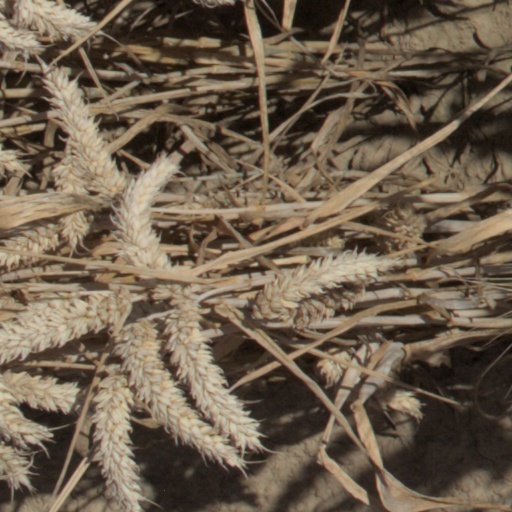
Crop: wheat